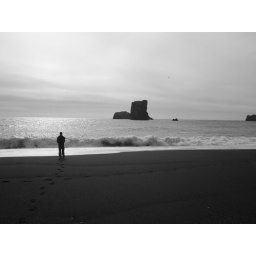
Black sand beach in south iceland